International League

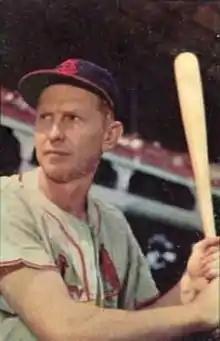
Baseball Hall of Famer Red Schoendienst won the IL Most Valuable Player Award in 1943.

Since the 2023 season, the regular season is split into two halves. After the completion of the season, the winners of each half meet in a best-of-three series to determine a league champion. From 1933 to 2019, the three division champions and a wild card team squared off in series playoffs to determine a champion, with the winner awarded the Governors' Cup, the league's championship trophy. Following the cancelled 2020 season, rather than hold playoffs for its championship, the 2021 title was awarded to the team with the best regular-season record. In 2022, the two division champions met in a single game to determine a league champion.